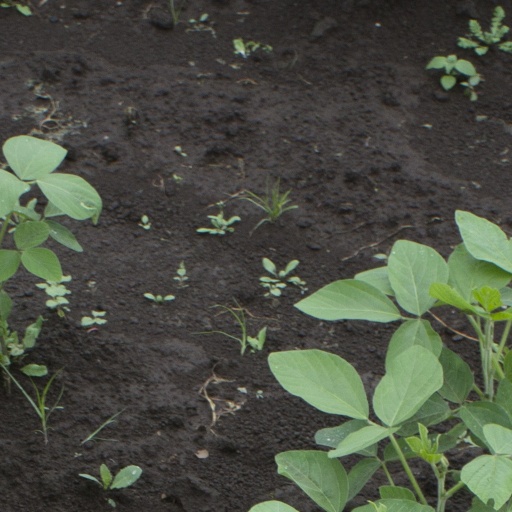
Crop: soybean